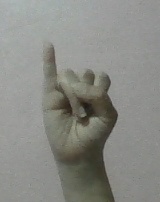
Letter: meem